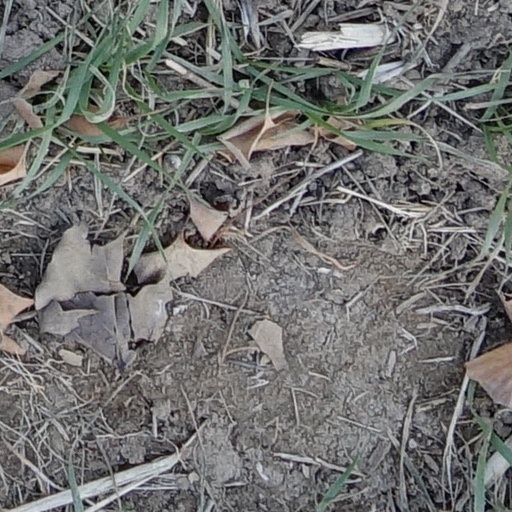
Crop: wheat